Rich Eisen

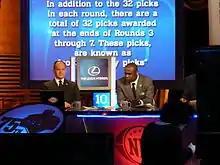
Eisen (left) and Marshall Faulk during the 2010 NFL draft

Eisen expanded his résumé in 2010 with the debut of "The Rich Eisen Podcast," the first-ever podcast for NFL.com. The weekly podcast, available on Apple Podcasts among many other sources, features guests from the world of sports and entertainment news talking football and all the latest headlines. Since its debut, the podcast has been downloaded more than seven million times and celebrated its 200th episode. Eisen hosts his nationally syndicated sports talk radio show with Chris Brockman, Michael Del Tufo, and TJ Jefferson.